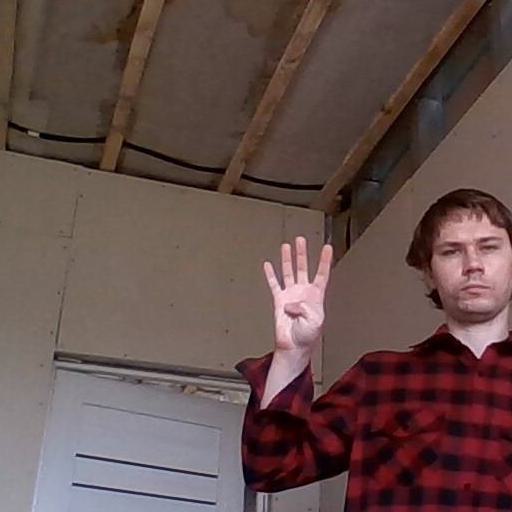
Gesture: four